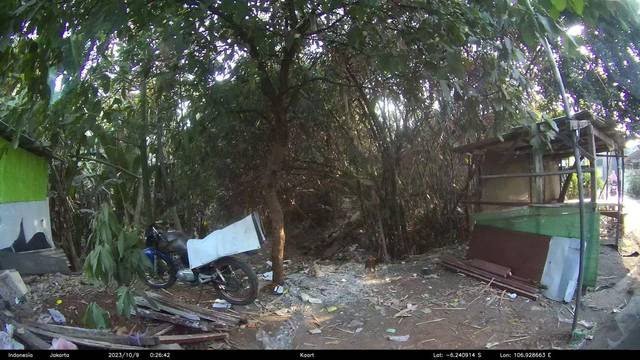
Region: Indonesia
Coordinates: -6.241, 106.929